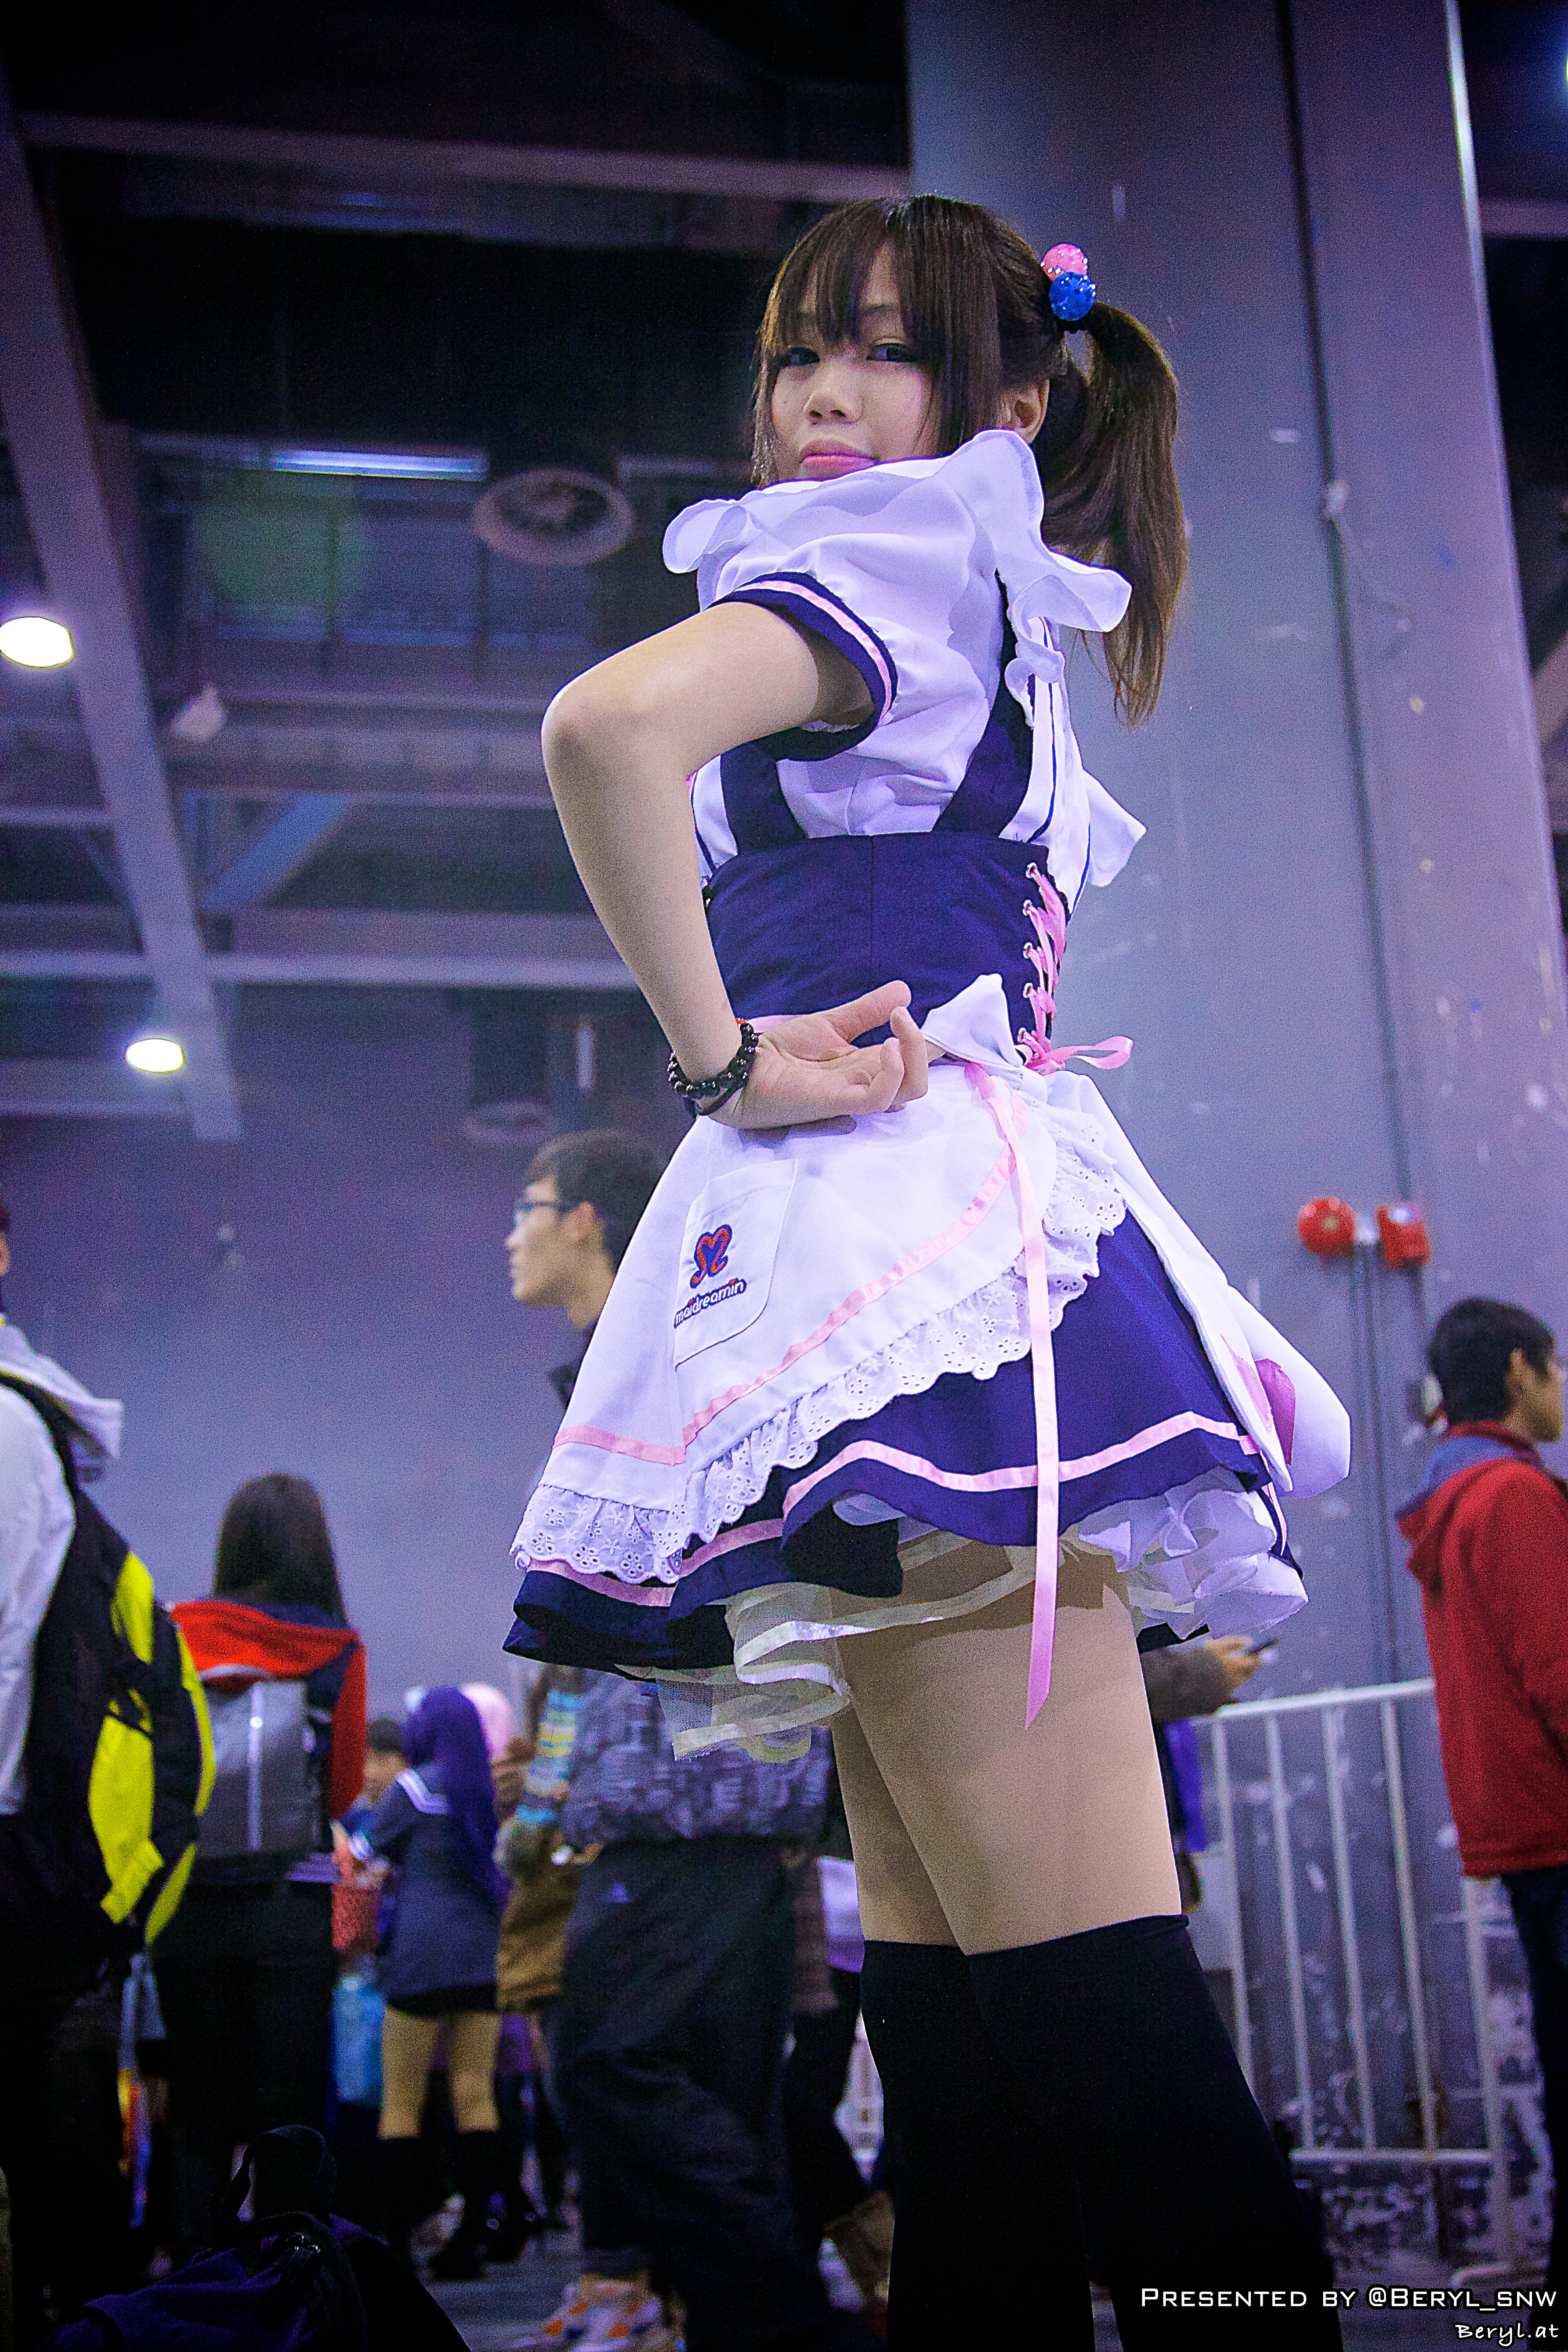
girl, game, play, boy, fashion, clothing, cosplay, girls, stage, performance, boys, gun, canton, maid, costume, anime, acg, cos, coser, costumeplay, fair, convention